Bengal

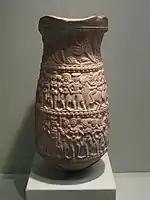
Pottery with processional scenes from the Chandraketugarh region of West Bengal, India, c. 100 BC.

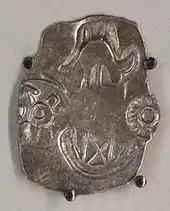
Coinage of Vanga Kingdom, 400–300 BCE

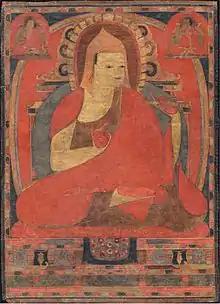
Atisa of Bikrampur

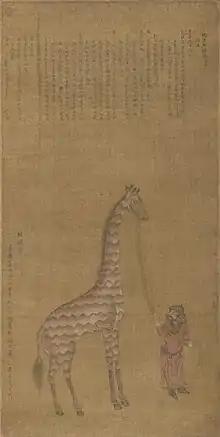
Chinese manuscript showing an African giraffe gifted to China by the Sultan of Bengal in 1414

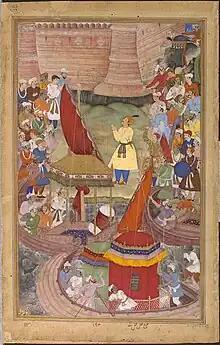
Mughal painting showing Emperor Akbar offering prayers after the conquest of Bengal

Neolithic sites have been found in several parts of the region. In the second millennium BCE, rice-cultivating communities dotted the region. By the eleventh century BCE, people in Bengal lived in systematically aligned homes, produced copper objects, and crafted black and red pottery. Remnants of Copper Age settlements are located in the region. At the advent of the Iron Age, people in Bengal adopted iron-based weapons, tools and irrigation equipment. From 600 BCE, the second wave of urbanisation engulfed the north Indian subcontinent as part of the Northern Black Polished Ware culture. Ancient archaeological sites and cities in Dihar, Pandu Rajar Dhibi, Mahasthangarh, Chandraketugarh and Wari-Bateshwar emerged. The Ganges, Brahmaputra and Meghna rivers were natural arteries for communication and transportation. Estuaries on the Bay of Bengal allowed for maritime trade with distant lands in Southeast Asia and elsewhere.